Balise

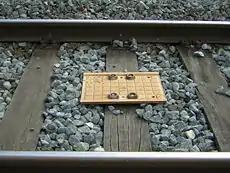
Balise EBICAB in the Mediterranean Corridor

A balise is an electronic beacon or transponder placed between the rails of a railway as part of an automatic train protection (ATP) system. The French word "balise" is used to distinguish these beacons from other kinds of beacons.